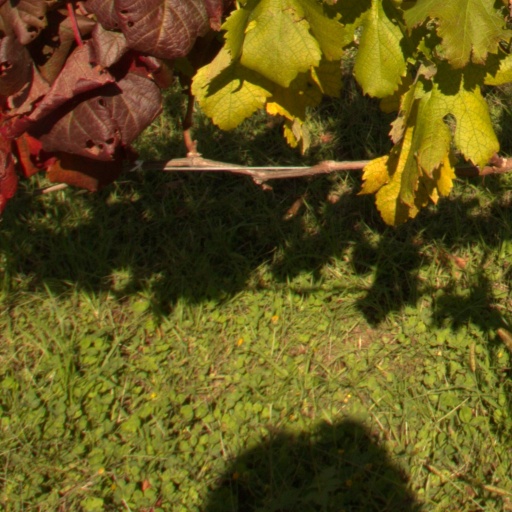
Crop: grape